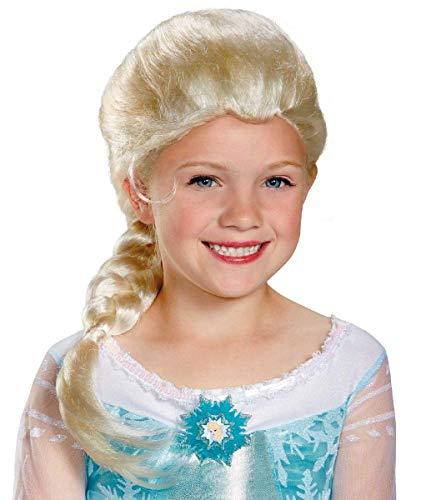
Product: Disney Frozen Elsa Wig Child
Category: Toys & Games | Dress Up & Pretend Play | Wigs
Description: Blonde Wig.
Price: $15.99